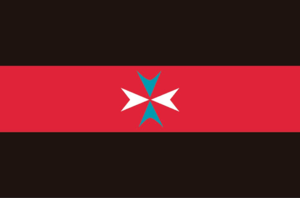
Le Mouvement nationaliste Tacuara renommé par la suite Mouvement nationaliste révolutionnaire Tacuara était une organisation politique d'extrême droite argentine, agissant entre 1955 et 1965 en utilisant le terrorisme Le 4 avril de 1964, la police fédérale a signalé que, de janvier à novembre 1963, des membres du Mouvement nationaliste révolutionnaire Tacuara avait dirigé quarante-trois actes terroristes. Lié aux secteurs les plus conservateurs du mouvement péroniste et directement inspiré par la prédication du prêtre catholique Julio Meinvielle et du sociologue français Jacques de Mahieu, Tacuara a défendu une idéologie forte nationaliste, catholique, fasciste, anti-communiste, antisémite et anti-démocratique.